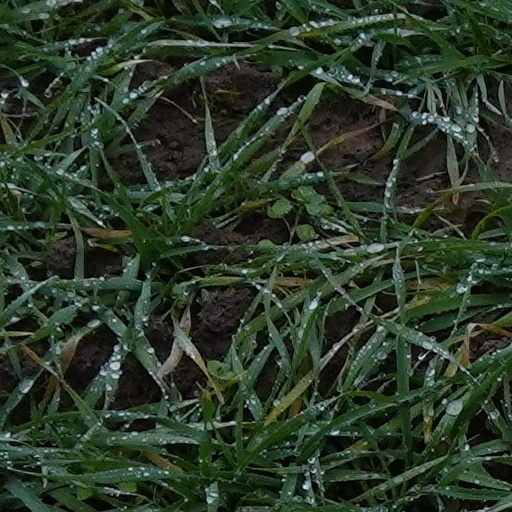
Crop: wheat